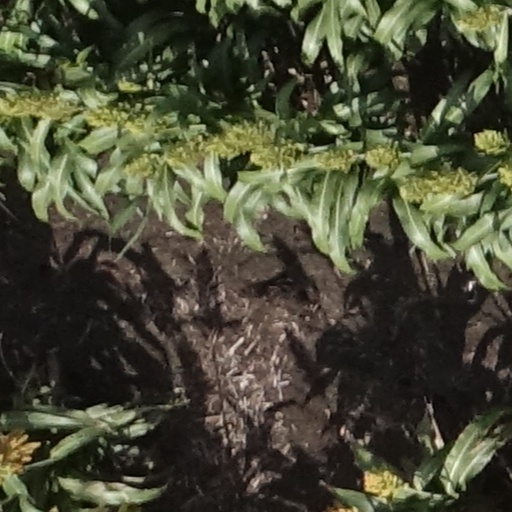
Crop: sorghum